Ludlow Griscom

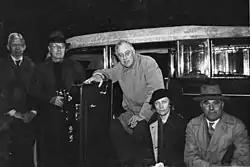
Griscom (rightmost) with Franklin Delano Roosevelt (center) and others, May 1942

Ludlow Griscom (June 17, 1890 – May 28, 1959) was an American ornithologist known as a pioneer in field ornithology. His emphasis on the identification of free-flying birds by field marks became widely adopted by professionals and amateurs. Many called him "Dean of the Birdwatchers."